Ponsonby, Cumbria

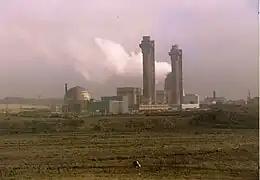

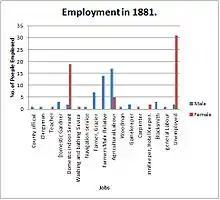
Employment in 1881

Ponsonby is a village and civil parish in the Cumberland district of the county of Cumbria, England. Ponsonby has a church which was constructed in 1840 and had further additions in 1874. Ponsonby is located along and just off the A595. It has a population of 205 according to the 2011 Census Data.